Holburt Waring

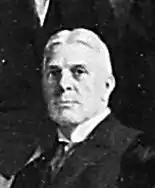
Sir Holburt J Waring, from a 1927 group portrait. Credit:Wellcome Library

Sir Holburt Jacob Waring, 1st Baronet, CBE, FRCS (3 October 1866 – 10 February 1953) was a surgeon at St Bartholomew's Hospital, London and was vice-chancellor of the University of London from 1922 to 1924.